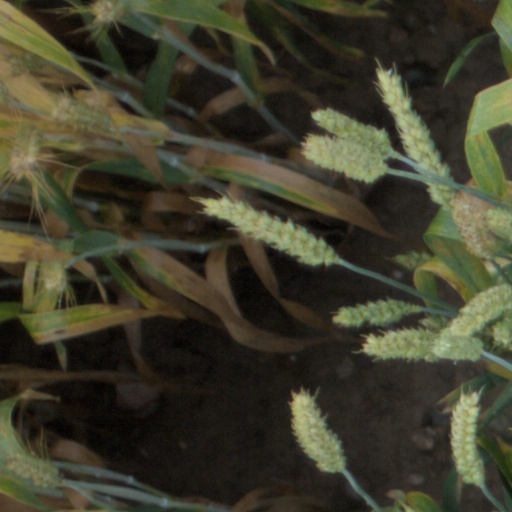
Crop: wheat